Northern Cyprus

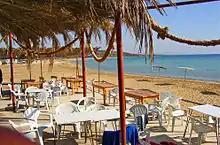
Beach near Mehmetcik, İskele District

The winter in Northern Cyprus is cool and rainy, particularly between December and February; those three months see 60% of the region's annual rainfall. These rains produce winter torrents that fill most of the rivers, which typically dry up as the year progresses. Snow has been known to fall on the Kyrenia Range, but seldom elsewhere in spite of low night temperatures. The short spring is characterised by unstable weather, occasional heavy storms and the "meltem", or westerly wind. Summer is hot and dry enough to turn low-lying lands on the island brown. Parts of the island experience the "Poyraz", a north-westerly wind, or the sirocco, a wind from Africa, which is dry and dusty. Summer is followed by a short, turbulent autumn.